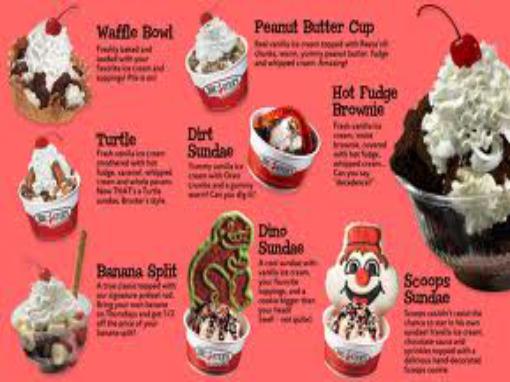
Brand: Bruster's Ice Cream
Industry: Food